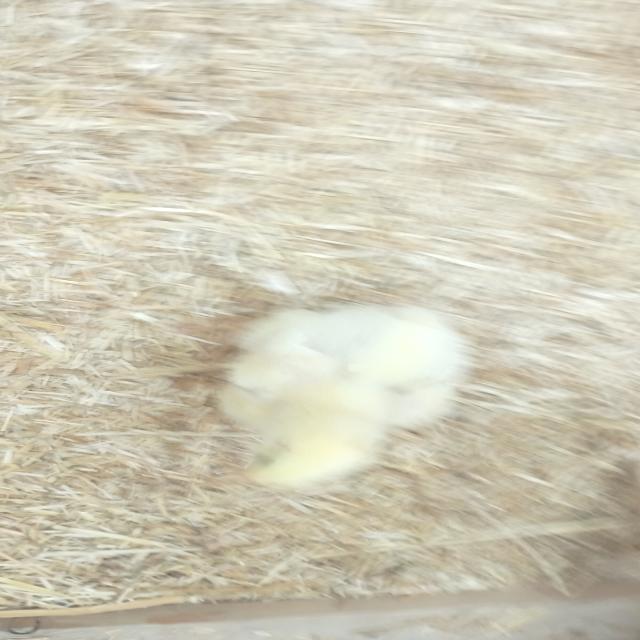
Weight: 190 g